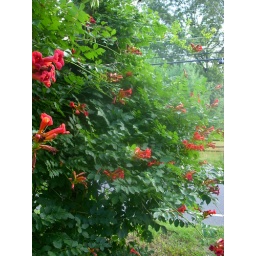
This is growing on the telephone pole by our house.